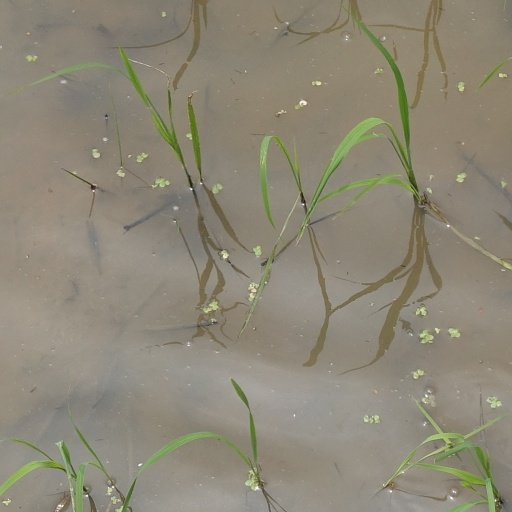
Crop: rice